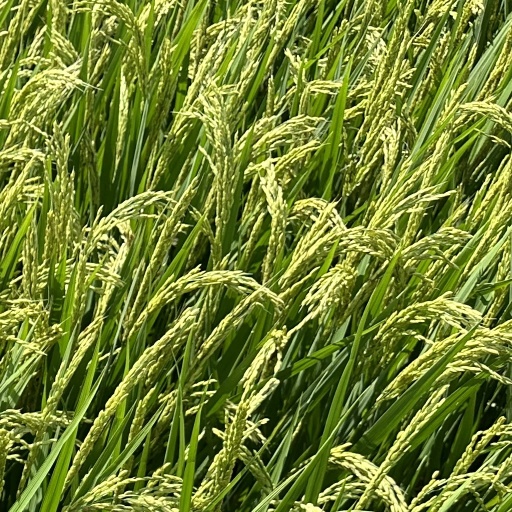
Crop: rice